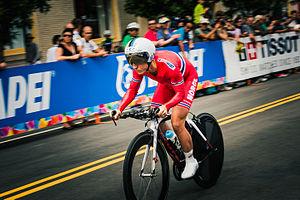
Cecilie Gotaas Johnsen est une coureuse cycliste norvégienne.